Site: brandenburg
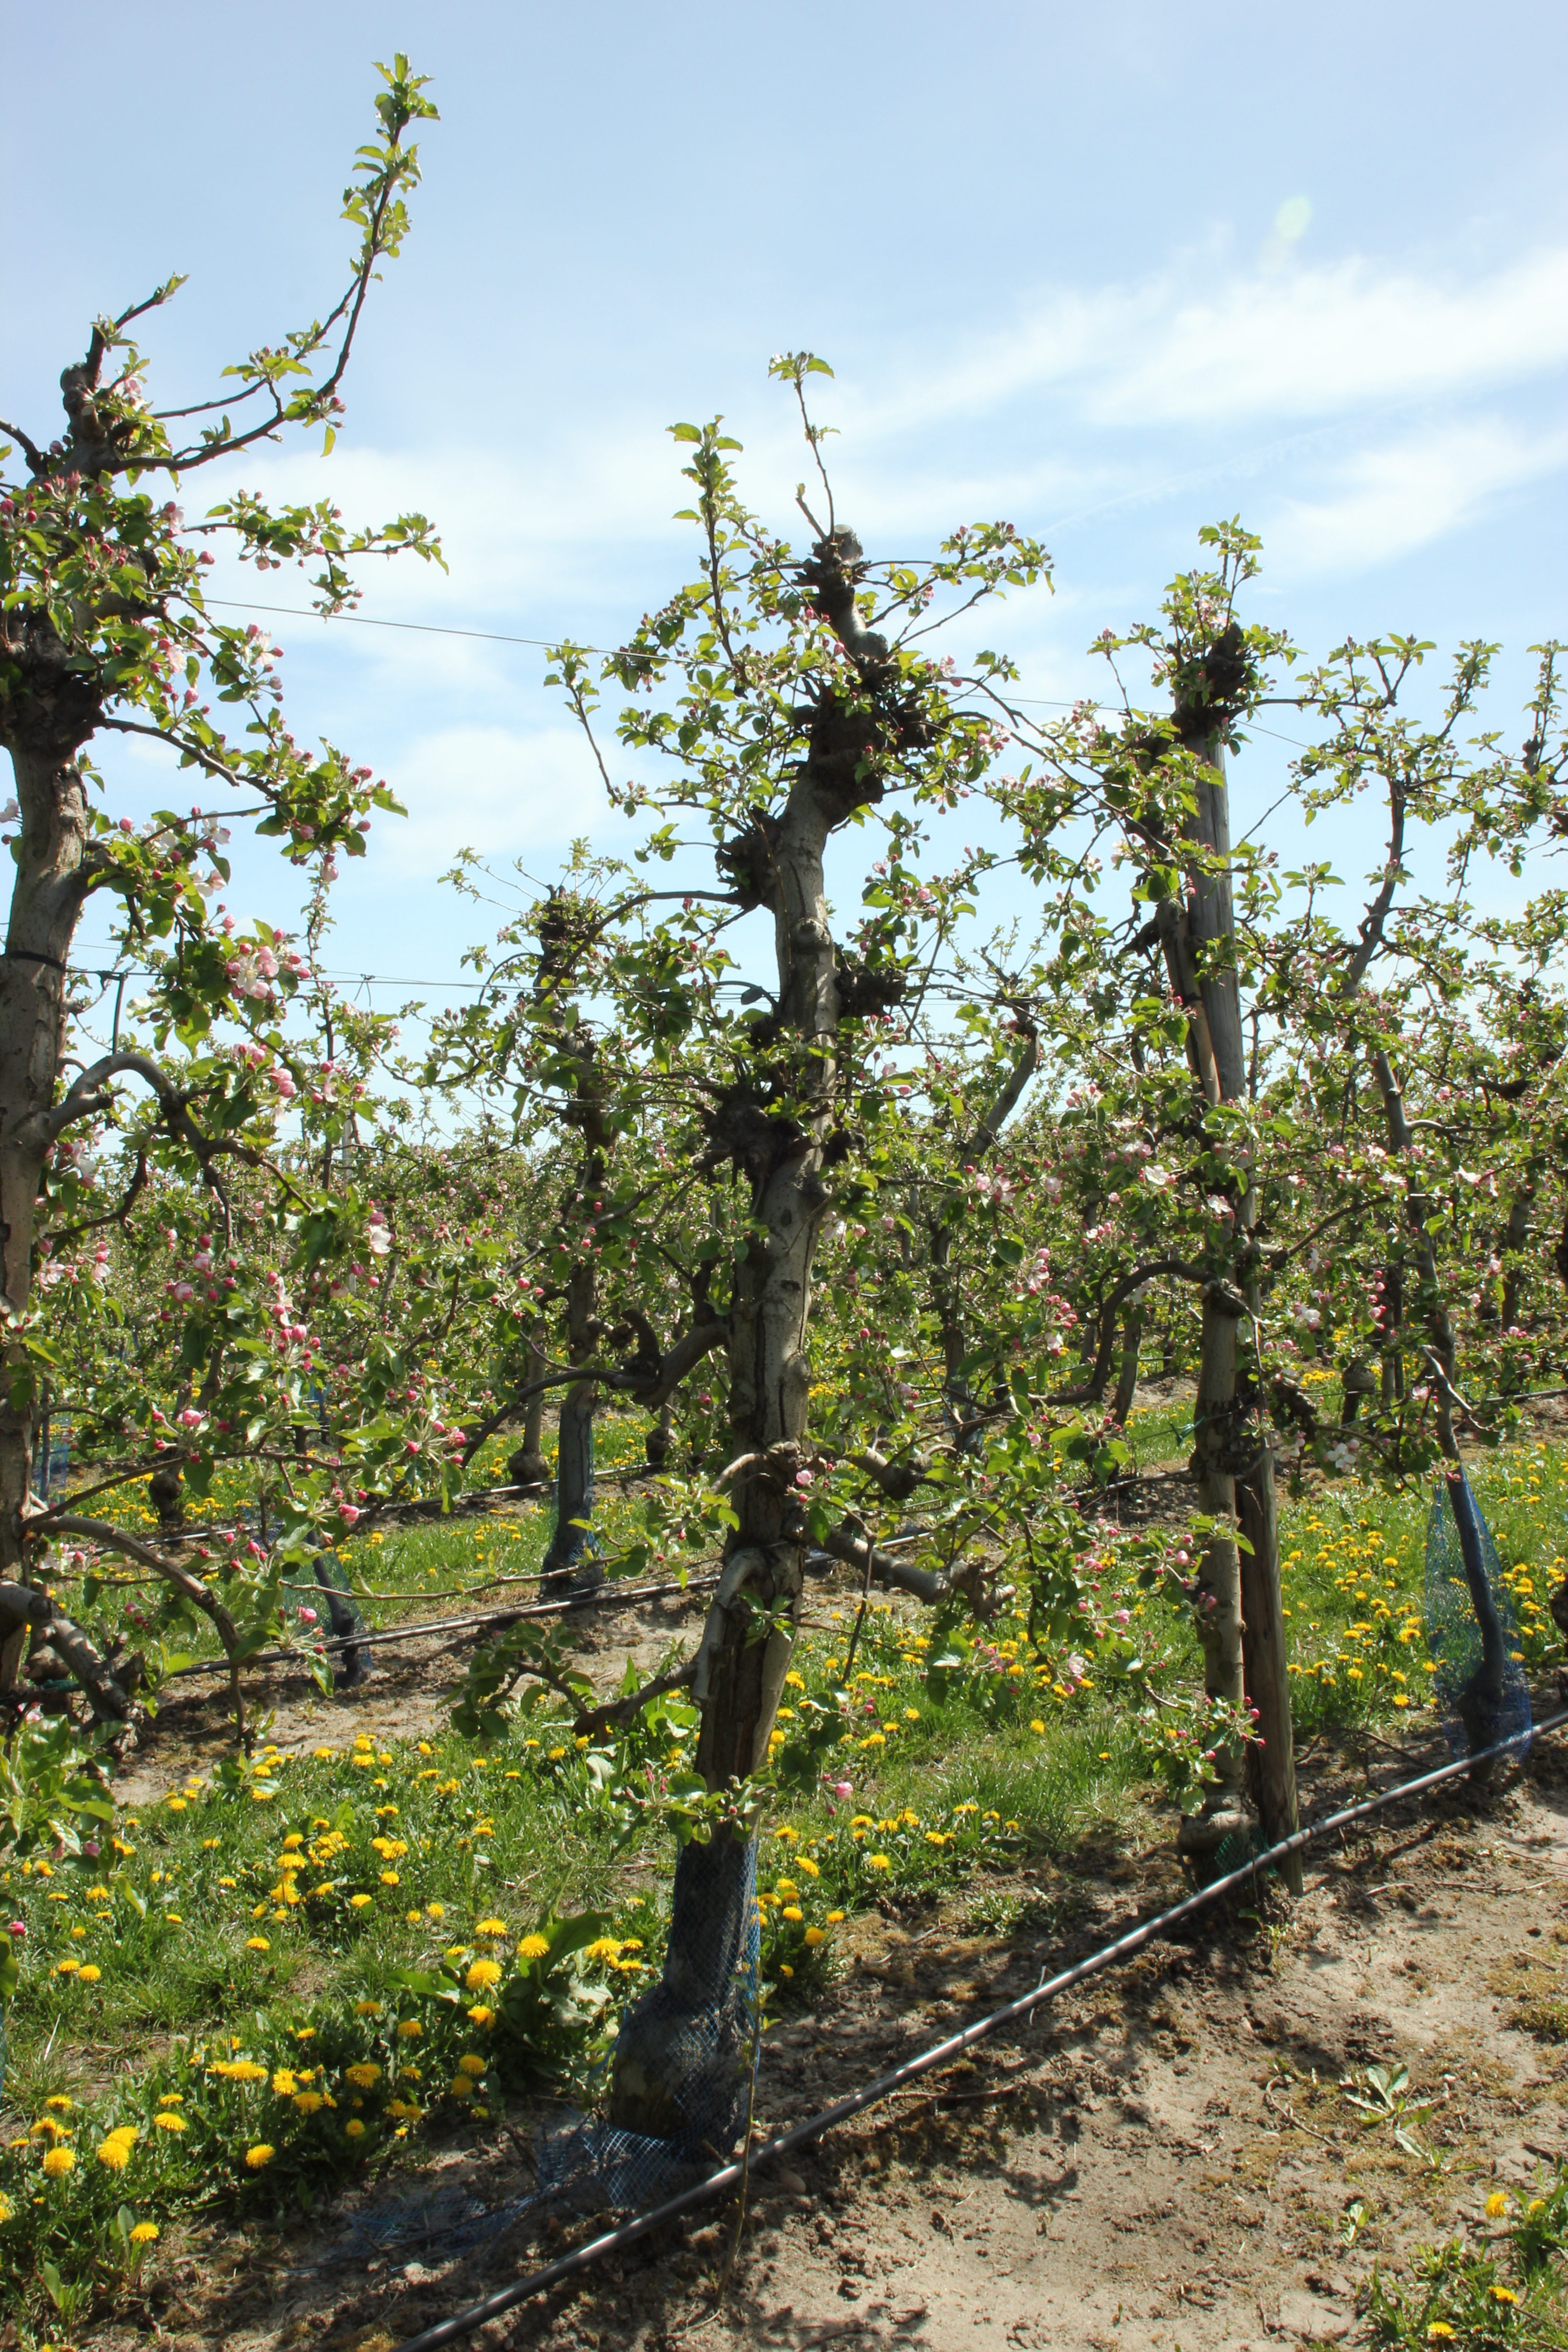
Growth stage (BBCH 57): Inflorescence emergence